Sixth Ward, Houston

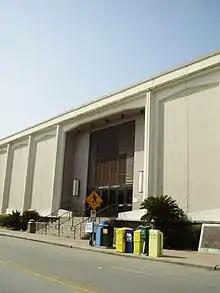
Houston Municipal Courts

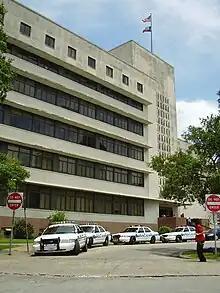
Houston Police Department Central Patrol Division Station

The Houston Fire Department operates Station 6 Sixth Ward.